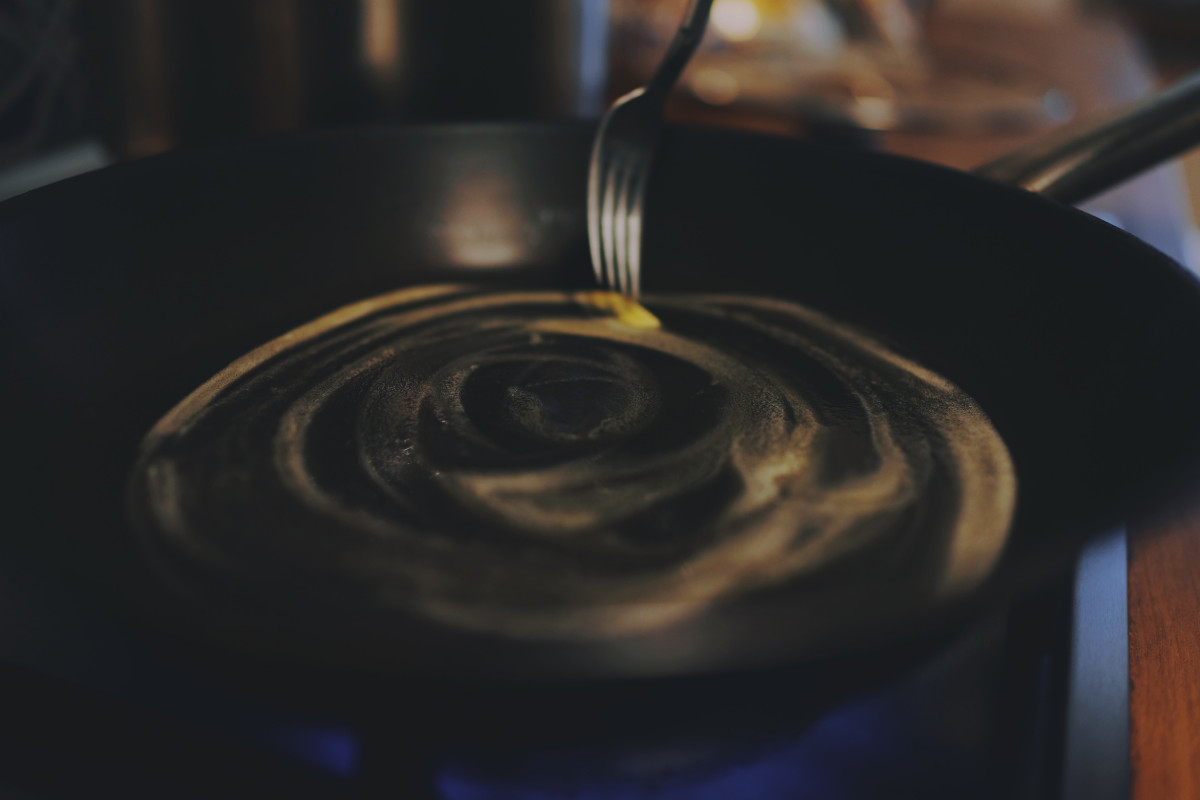
Tags: food, drink, lighting, close up, shape